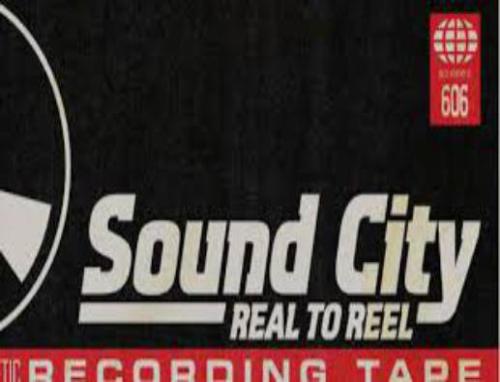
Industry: Leisure